Wonder Gardens

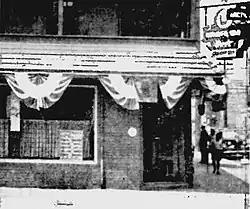
Wonder Bar, 1940

Wonder Gardens (also known as Wonder Bar) was a jazz and R&B nightclub at 1601 Arctic Avenue in Atlantic City, New Jersey. Established around 1929, it was one of four black-owned nightclubs in the black entertainment district on Kentucky Avenue. Between the Wonder Gardens, Club Harlem, the Paradise Club, and Grace's Little Belmont, the music played all night and into the morning in the district's heyday in the 1940s through 1960s. Presenting both popular jazz musicians and new talent, the Wonder Gardens provided early exposure for Dan Fogel, Harvey Mason, George Benson, and the Commodores. Over the years, the music changed from jazz to rock, soul, and pop music. In 1979 the club was renovated, redecorated and renamed the Latin Wonder Gardens, featuring live Afro-Cuban musical entertainment. In 1991 it underwent a second renovation and name change to the New Wonder Gardens, featuring Latin, jazz, R&B, hiphop, and reggae acts. The club was sold in 2001 and was later demolished.